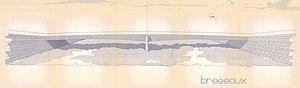
Schéma réalisé pour la Direction des Routes de Liège
Le pont de Bressoux est un pont liégeois traversant la Dérivation reliant le quartier de Outremeuse à Bressoux.